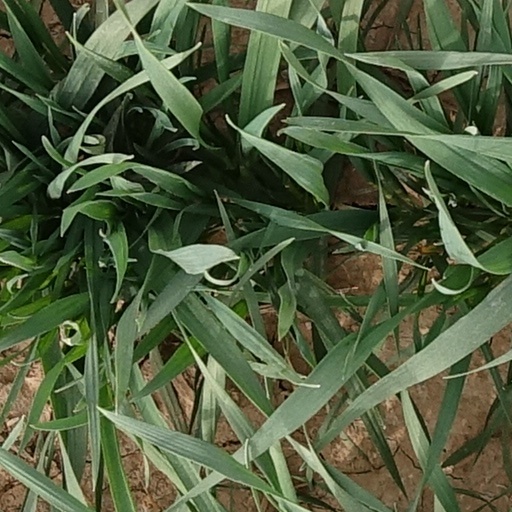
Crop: wheat